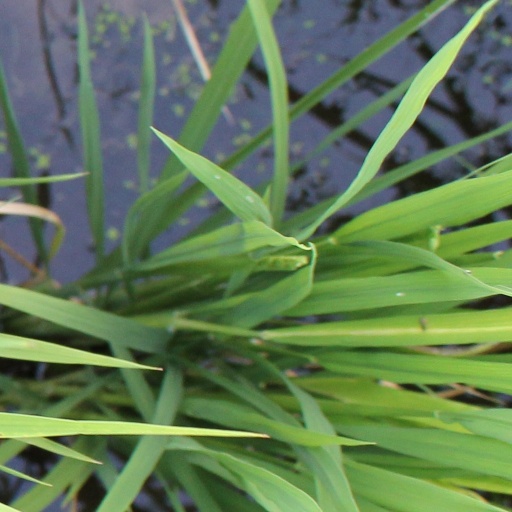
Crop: rice